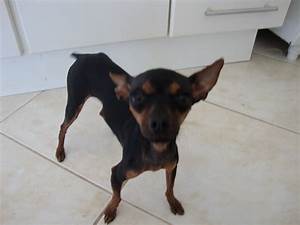
Label: cane